John Wingfield Digby

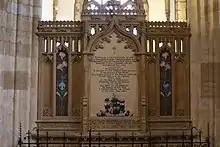
Memorial to Digby in Sherborne Abbey

Wingfield Digby was born at Blythe Hall, Coleshill, Warwickshire, the son of Captain John Digby Wingfield Digby and Maria Madan. A Justice of the Peace, he lived at Coleshill Park, Warwickshire, and Sherborne Castle, Dorset, another family seat.